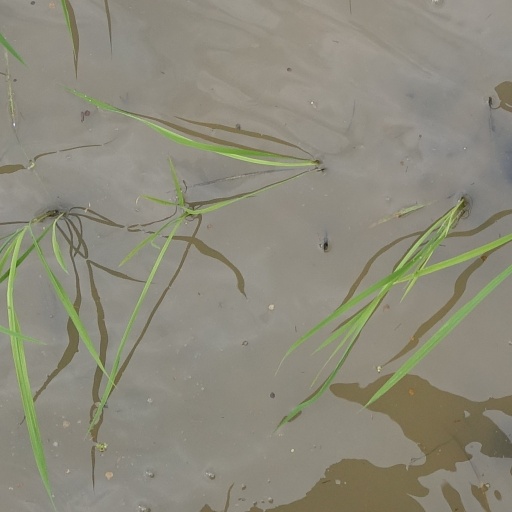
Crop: rice